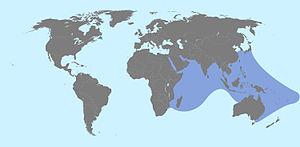
Toxopneustes pileolus est une espèce d’oursins tropical venimeux pouvant infliger de dangereuses piqures.